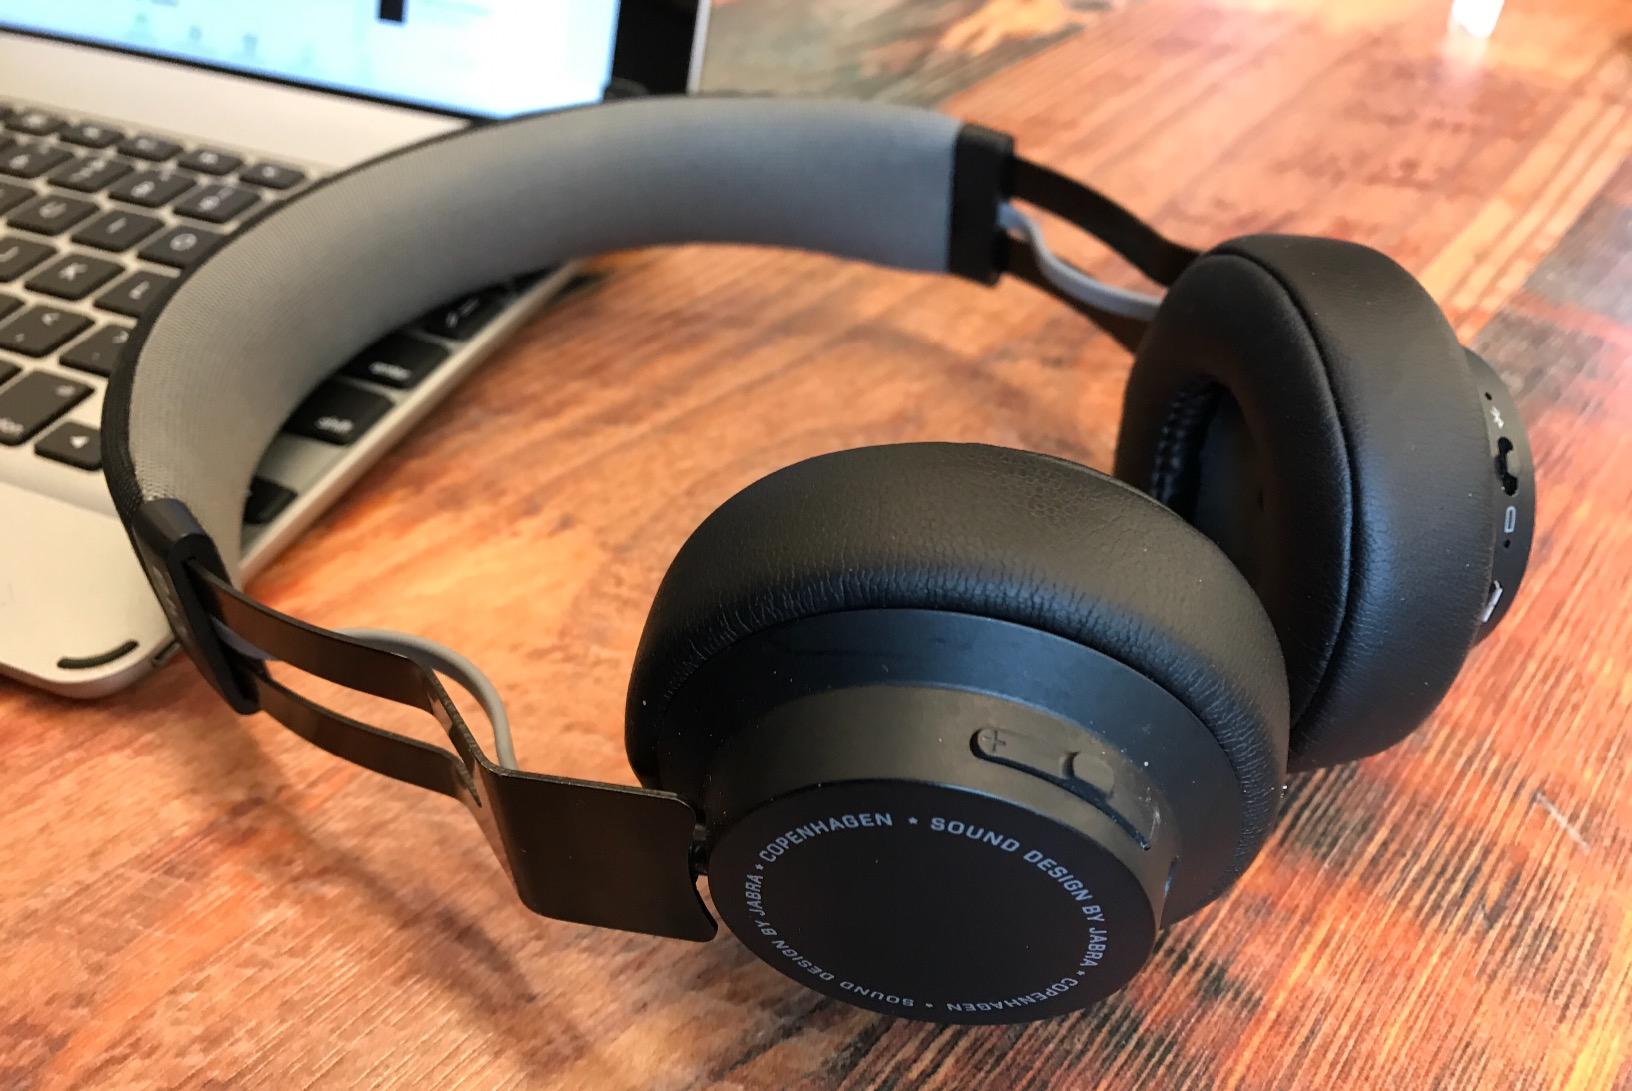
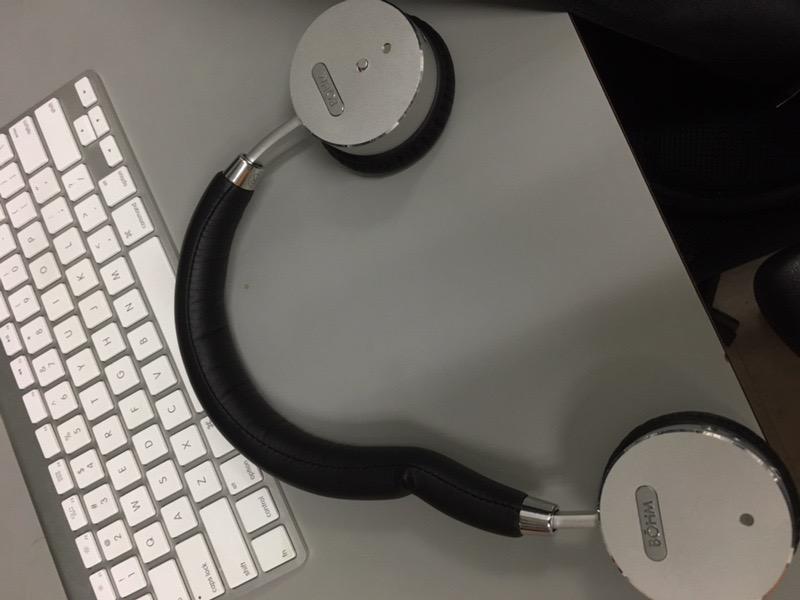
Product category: headphones
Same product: no